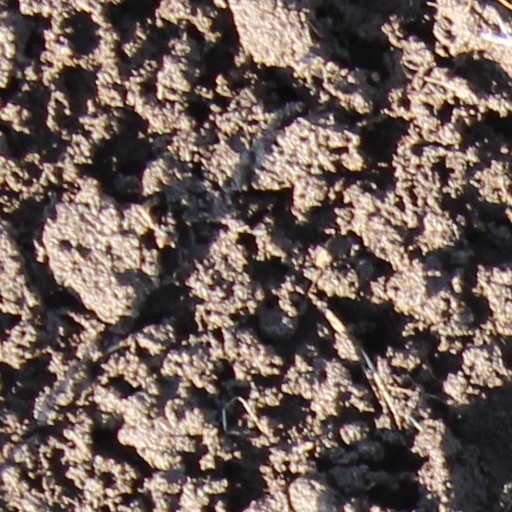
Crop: wheat